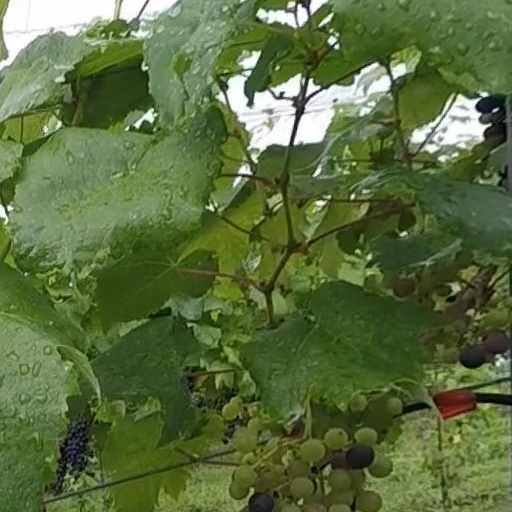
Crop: grape